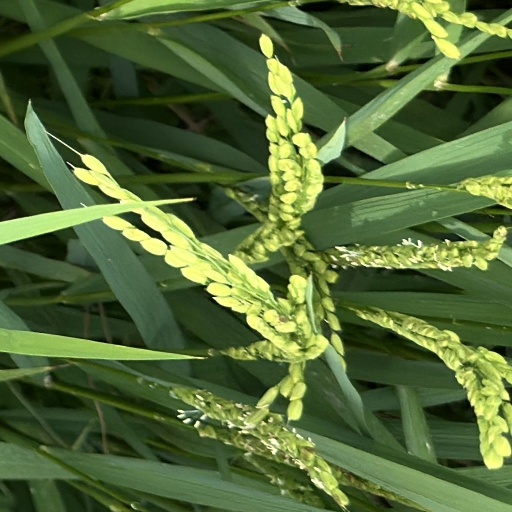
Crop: rice